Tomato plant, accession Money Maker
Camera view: bottom (45 deg); turntable rotation: 300 degrees
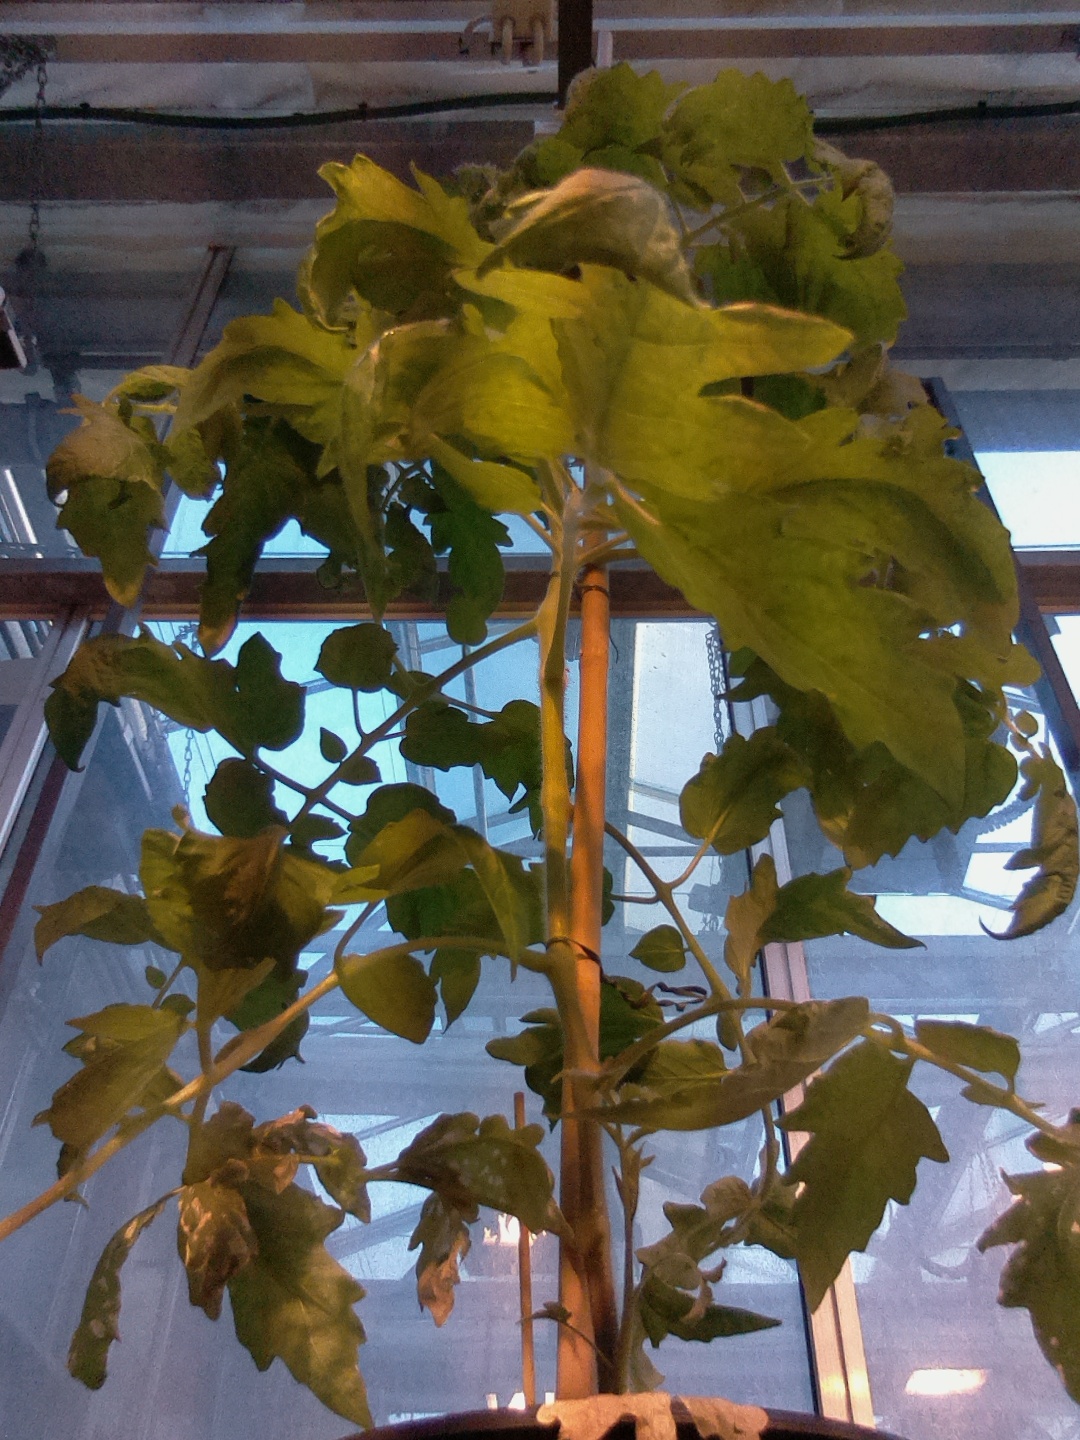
BBCH growth stage 63: 30%-40% of flowers open